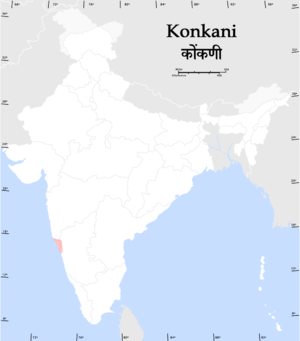
Konkani (sprog)
Kort over området hvor Konkani tales
Konkani er et indoarisk sprog, der tales af den indiske etniske gruppe konkani-folket.